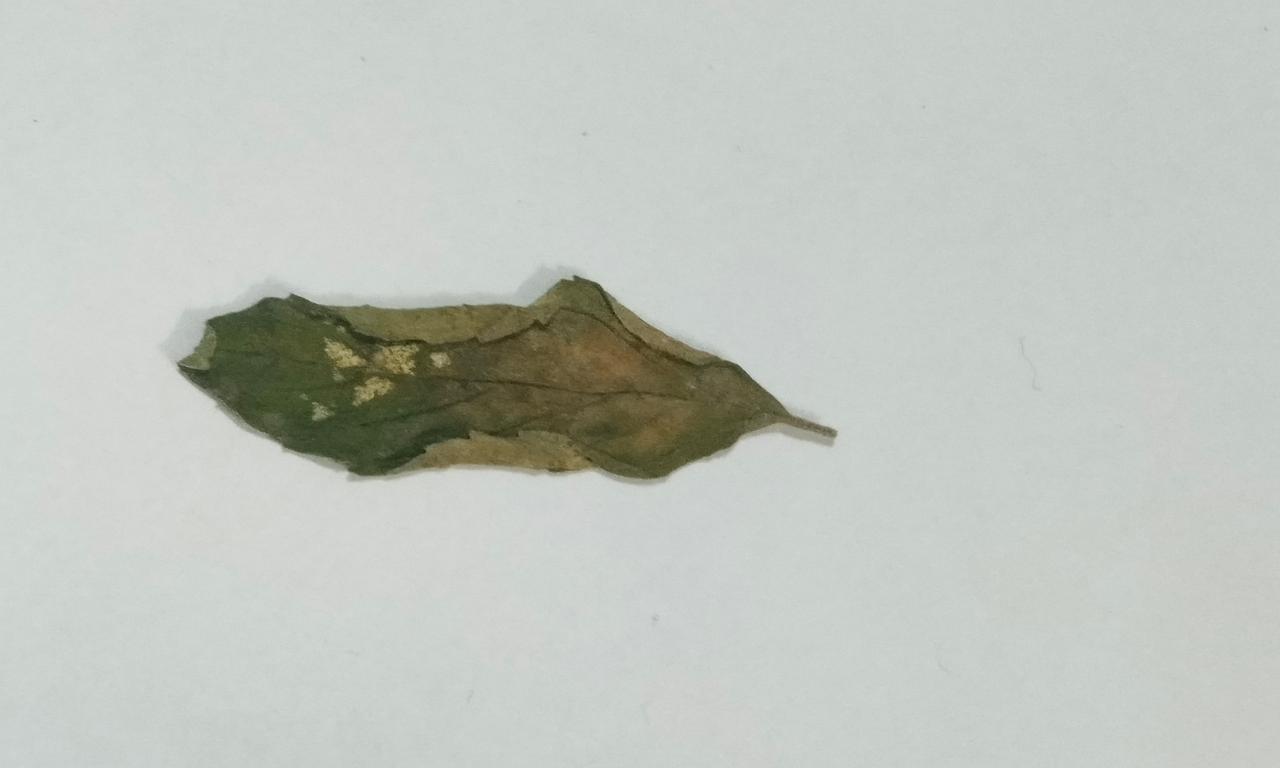
Label: Dried